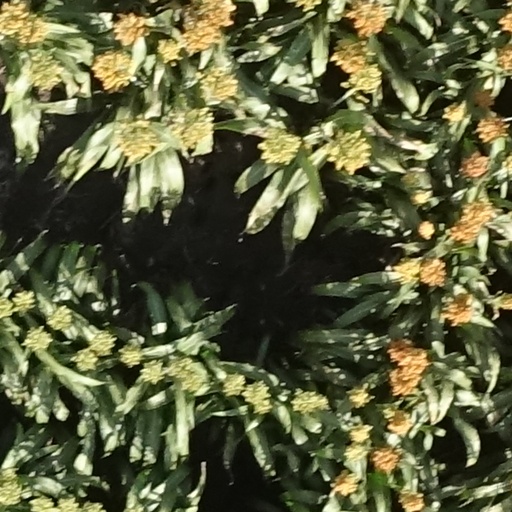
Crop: sorghum